Color bleeding (computer graphics)

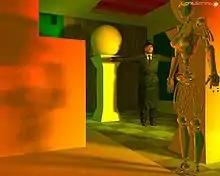
Color bleeding real time ("<a href="http%3A//www.lightsprint.com/">Lightsprint

In computer graphics and 3D rendering, color bleeding is the phenomenon in which objects or surfaces are colored by reflection of colored light from nearby surfaces.